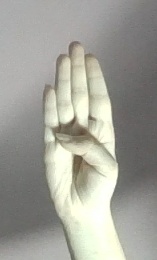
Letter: kaaf